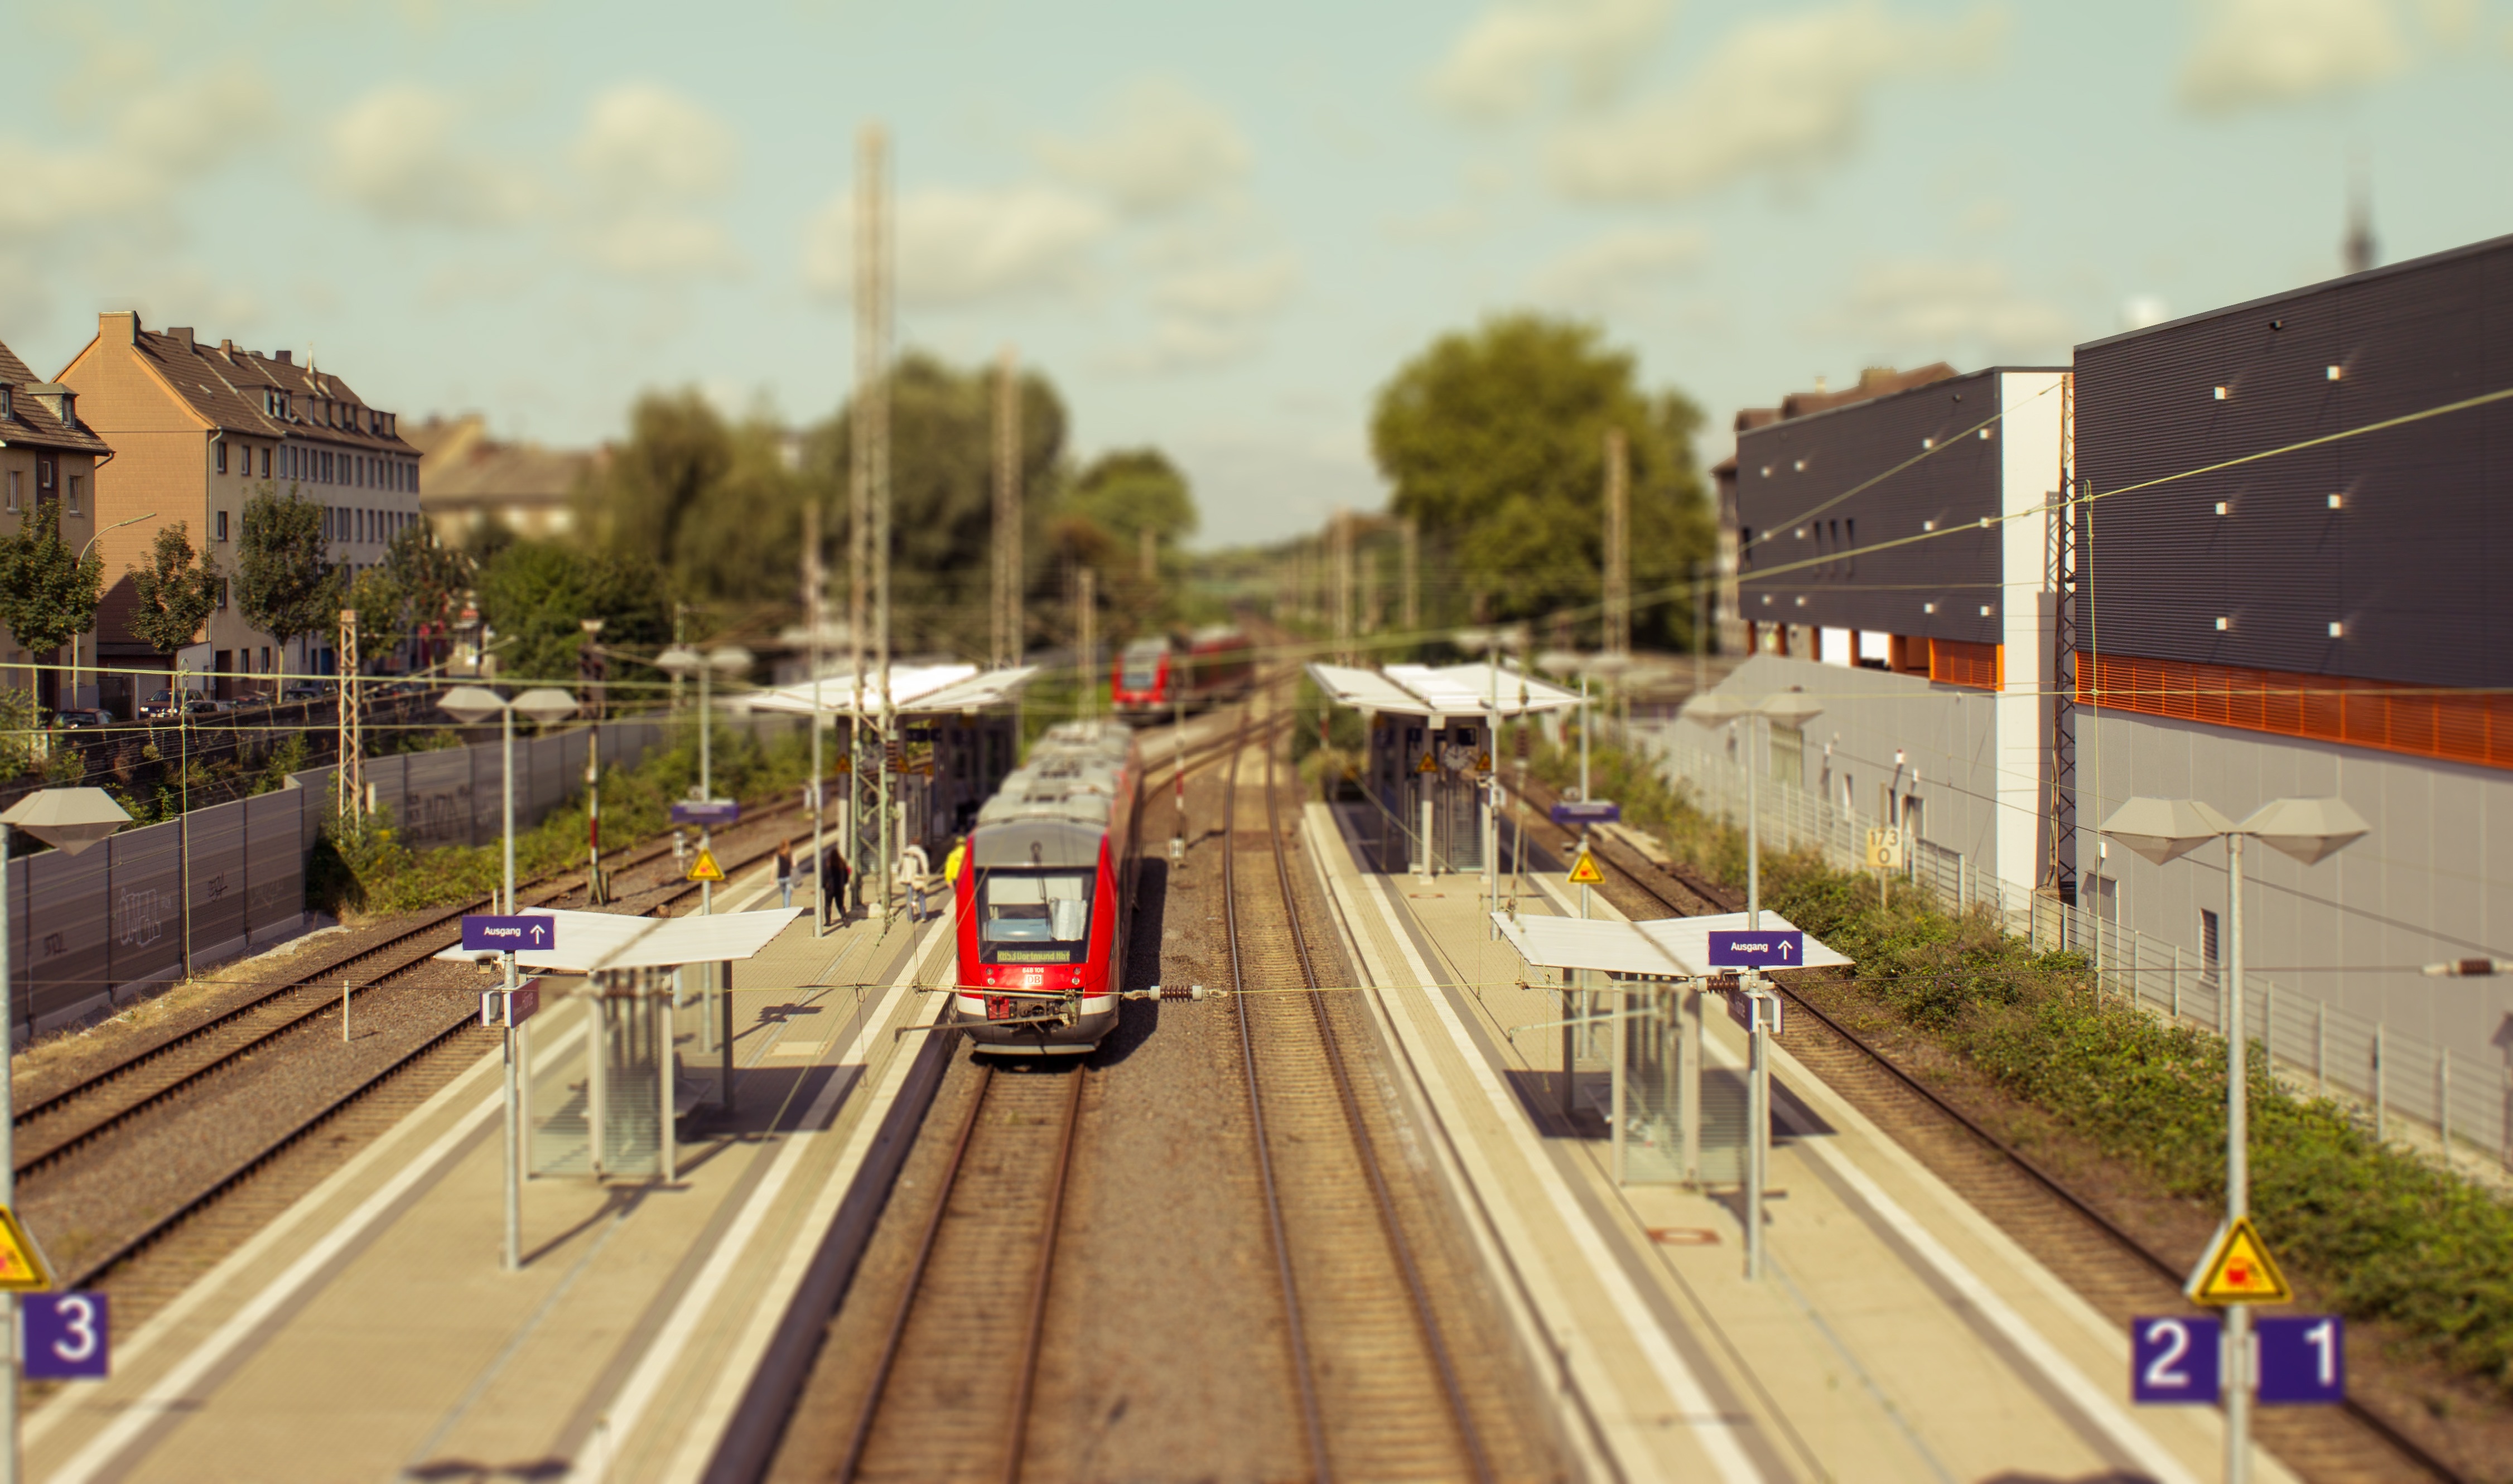
architecture, track, traffic, highway, building, city, train, overpass, panorama, tram, transport, vehicle, station, platform, human, lane, waterway, public transport, stop, railway station, dortmund, residential area